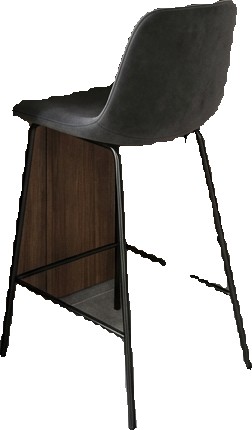
Surface category: chair